Horseshoe Las Vegas

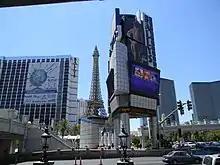
Newer Bally's sign, seen in 2010

Park Place began a renovation of Bally's in 2000, including a modernization of the hotel rooms, casino floor, convention space, and restaurants. The resort's original sign, from 1973, was replaced with a new version in 2001, marking the conclusion of the renovation project. The sign is 150 feet high and cost $10 million, making it the most expensive sign on the Strip at the time of its installation. The sign is three-sided, each featuring a large Mitsubishi Diamond screen. In addition to advertising the resort, Park Place also rented the sign out to other advertisers. The MGM-Bally's monorail ended operations in 2003, to become part of the larger Las Vegas Monorail. That year, Park Place was renamed as Caesars Entertainment, Inc.